History of Maersk Air

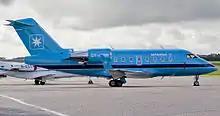
With the Maersk Group's 2005 sale of Maersk Air, Star Air took over the operations of the Bombardier Challenger 600 corporate jet

Maersk established a cargo division, Maersk Air Cargo, in 1982. Due to regulations, it only acted as a ground handling agent for overseas airlines, the largest being Cathay Pacific. When the cargo market was deregulate din 1987, Star Air was established as a separate cargo company directly under the Maersk Group. Incorporated on 1 September 1987, it bought an existing hangar on the south sector of Copenhagen Airport. Three Fokker F-27-600s were leased and converted to combi-freighters. These could be converted from freighter to passenger configuration in half an hour. Star Air originally had a mix of operations. One part was corporate charters, one was wet leasing to other airlines, one was charter and domestic operations for Maersk Air, and finally it conducted European hauls for freight companies, including FedEx, TNT and United Parcel Service (UPS). A Star Air F-27 crashed during landing at Cologne Bonn Airport on 26 May 1988, killing the crew of two.